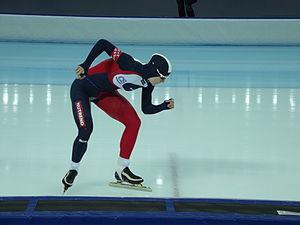
Karolína Erbanová, née le 27 octobre 1992 à Vrchlabí, est une patineuse de vitesse tchèque.